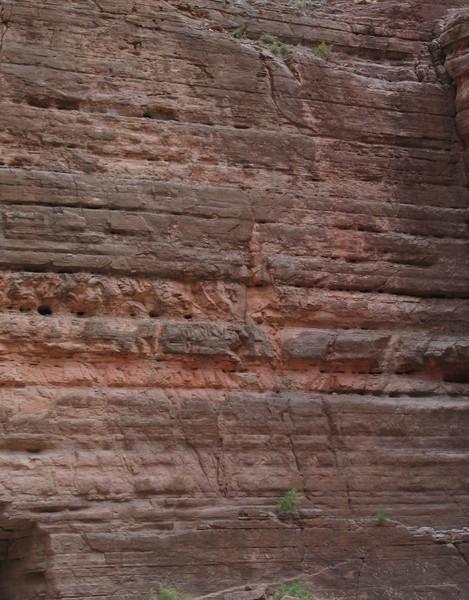
Texture: stratified